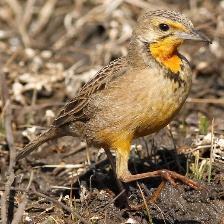
Species: CAPE LONGCLAW
Scientific name: MACRONYX CAPENSIS